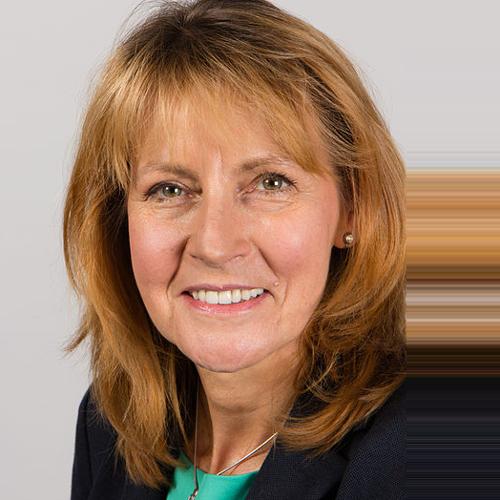
Age: 62